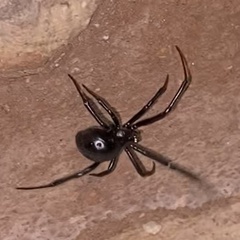
Species: Lactrodectus_hesperus